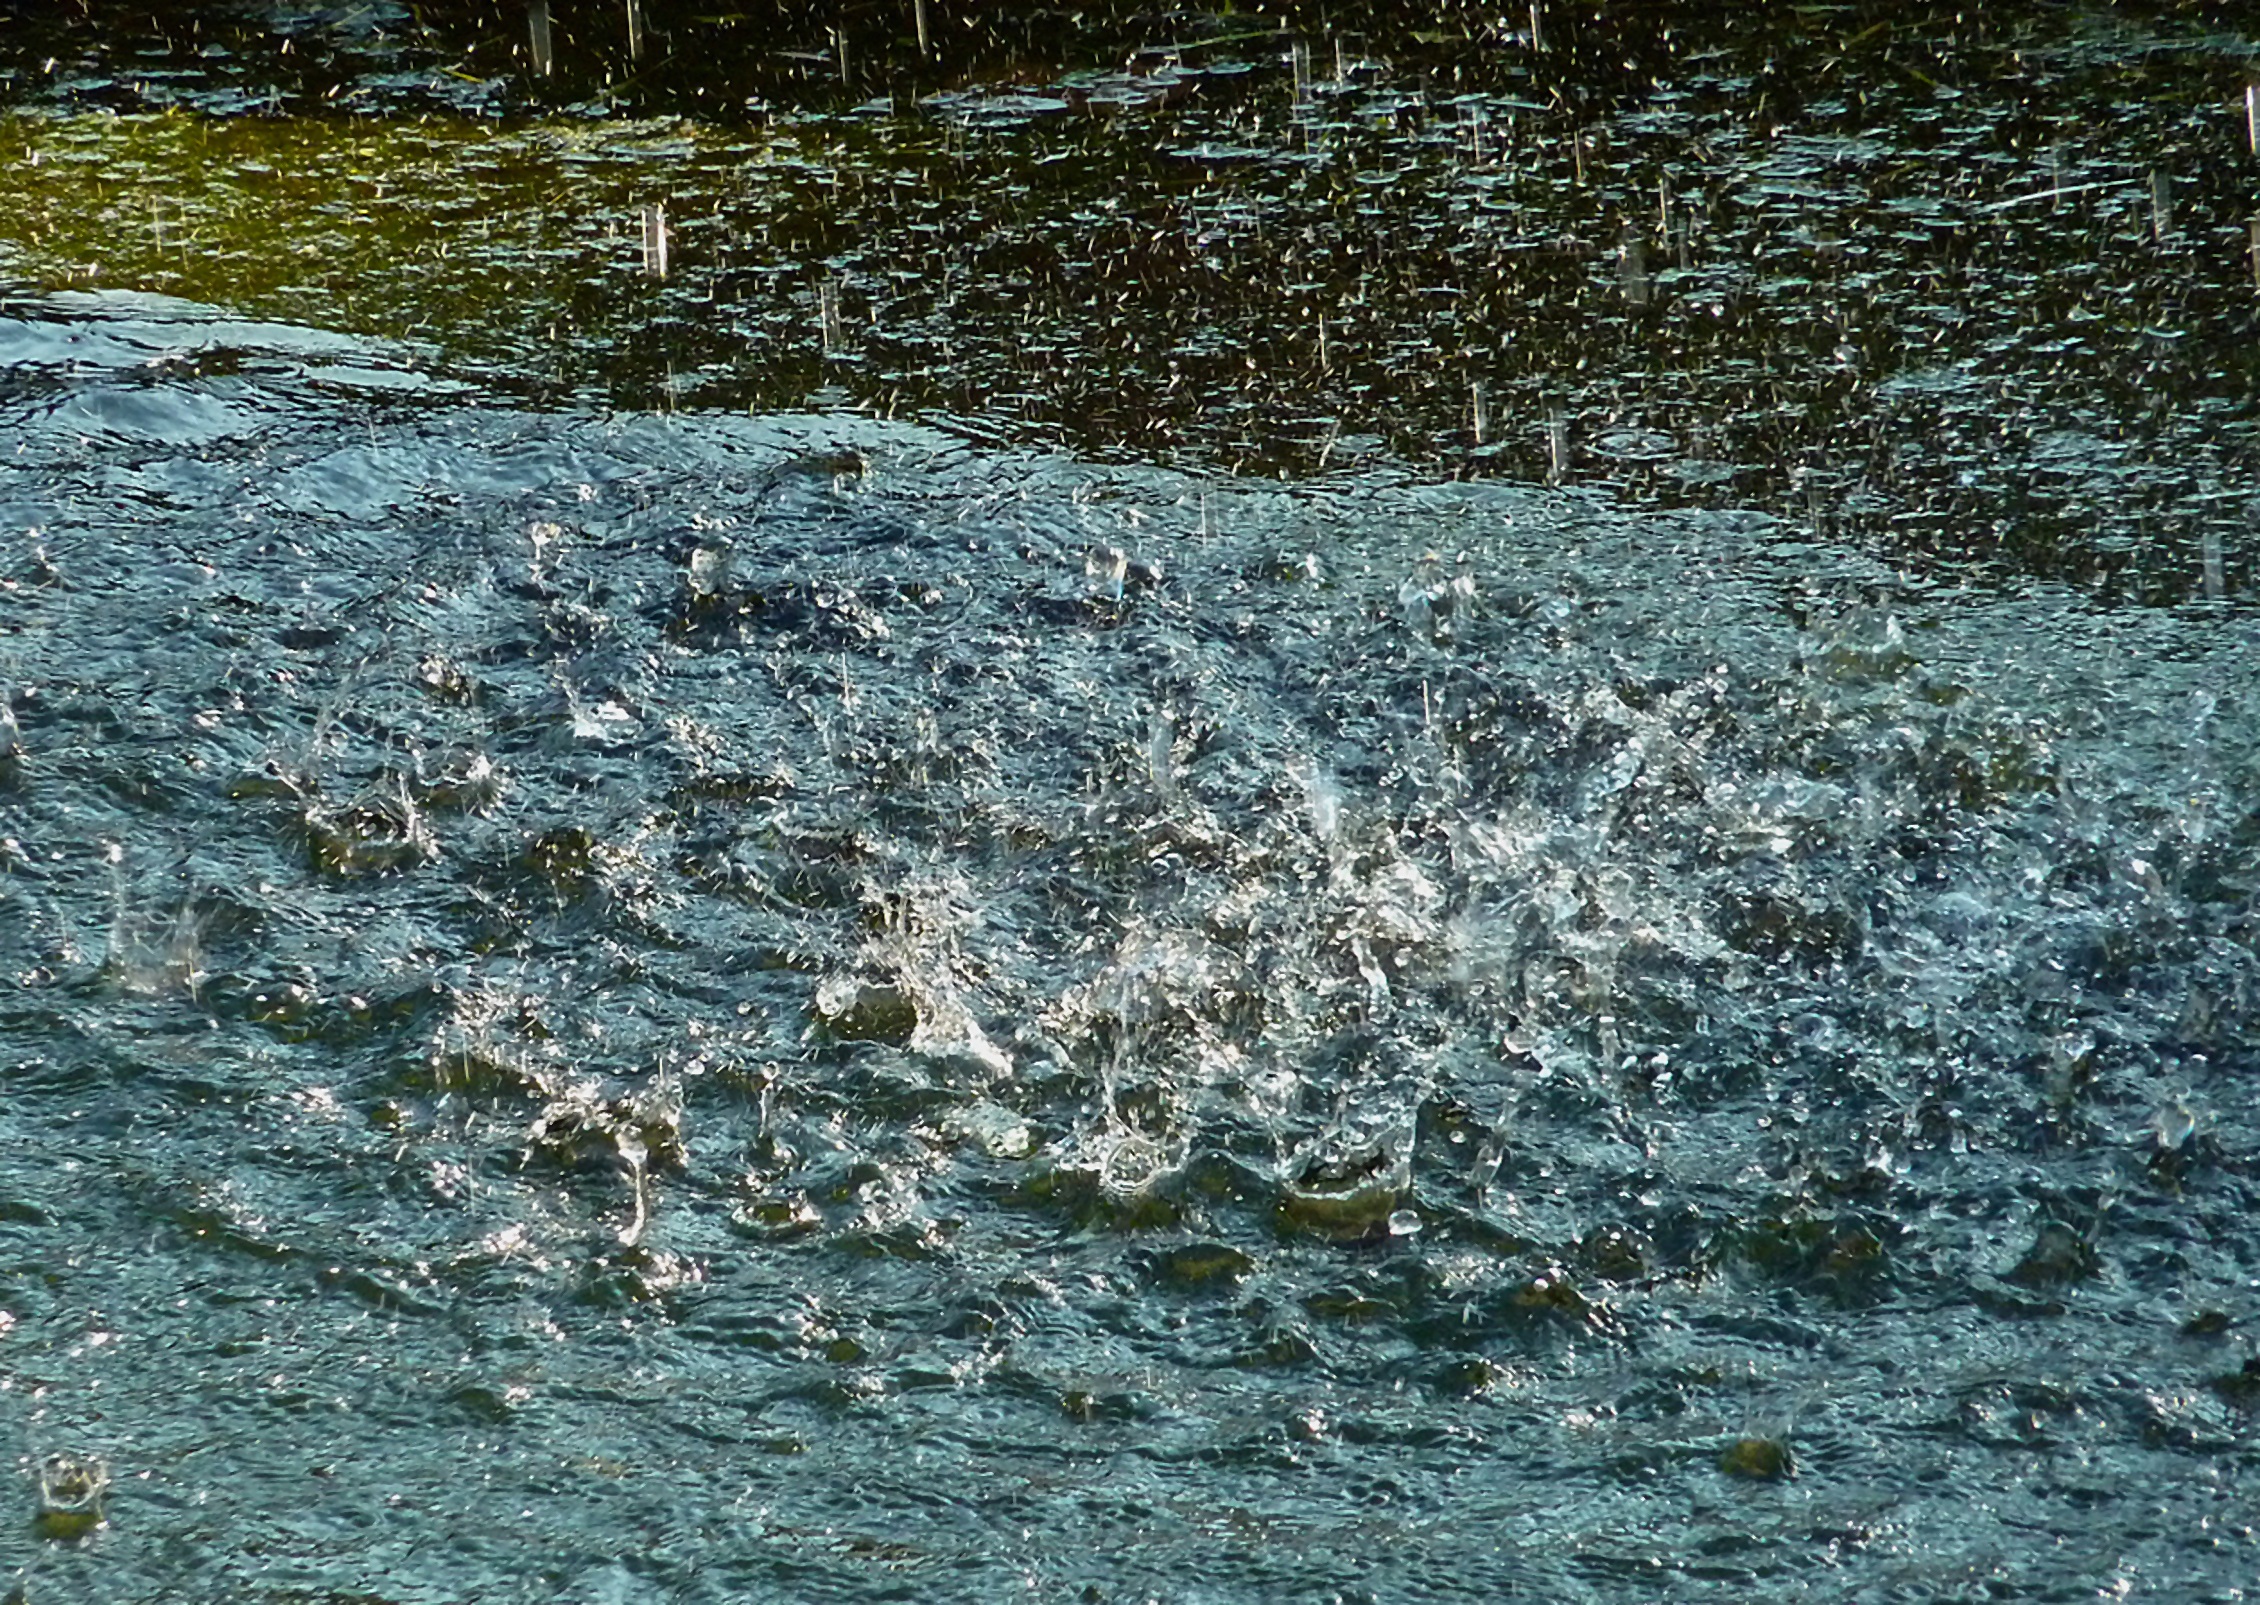
sea, water, nature, rock, texture, wave, frost, asphalt, ice, reflection, park, material, water fountain, geology, fountain, water games, fountain city